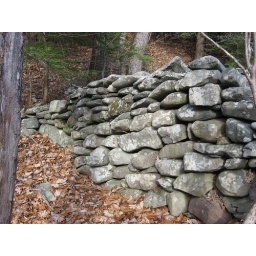
Abandoned stone wall in the woods